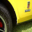
Label: automobile